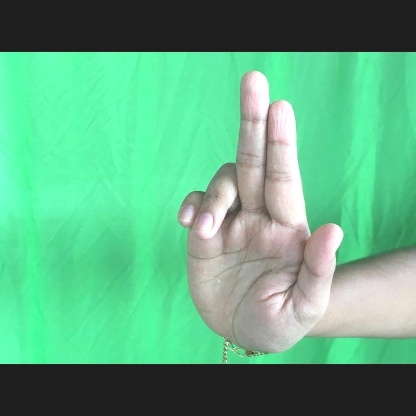
Mudra: Ardhapathaka